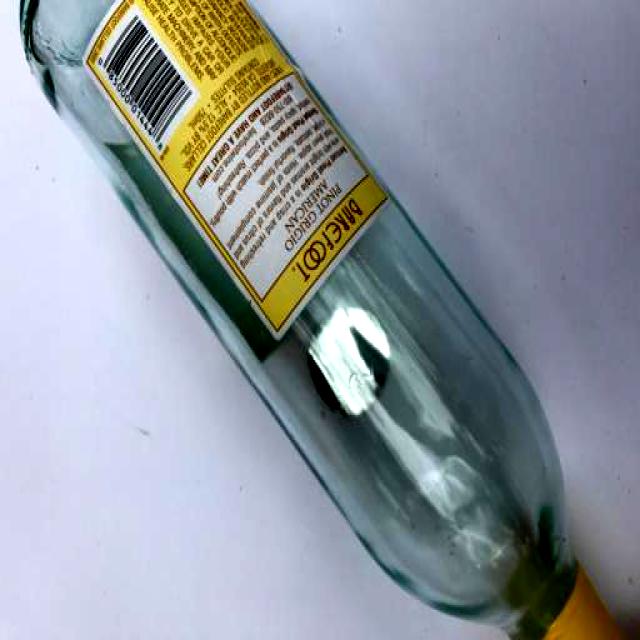
Label: Glass